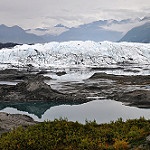
Scene: Outdoor